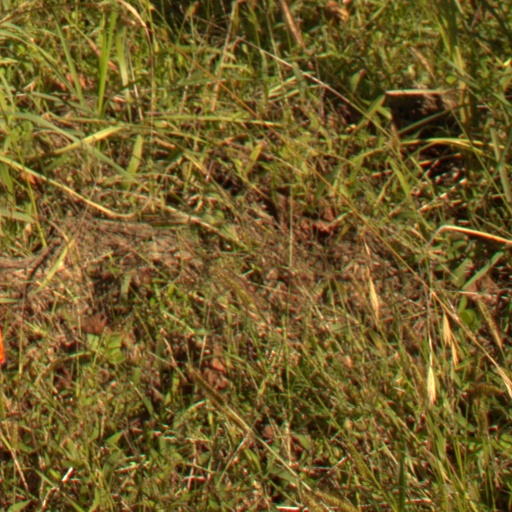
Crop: grape